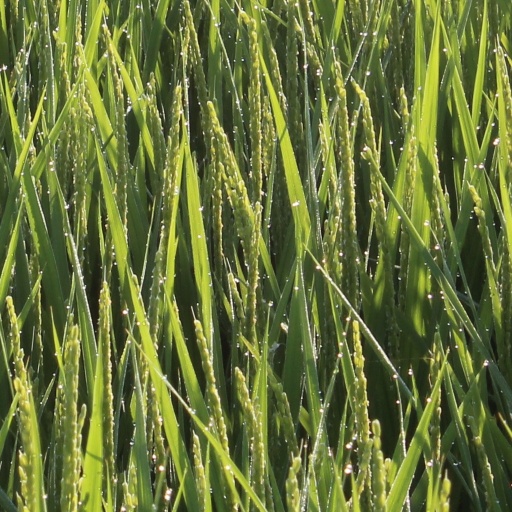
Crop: rice